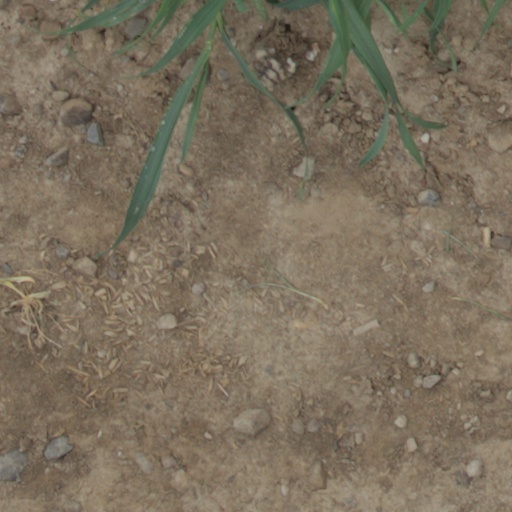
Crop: wheat